Penne alla vodka

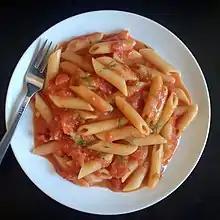
"Penne alla vodka"

The exact origins of "penne alla vodka" are unclear, and to some extent the subject of urban legend and folklore. The first use of vodka in a pasta dish recorded in a cookbook is attested to 1974, when the Italian actor Ugo Tognazzi published the cookbook "L'Abbuffone" (meaning 'the bouffe-men', named after Tognazzi's movie "La Grande Bouffe"), which included his recipe of "pasta all'infuriata", described as a sort of "pasta all'arrabbiata", made with ½ kg of penne, ½ kg of fresh peeled tomatoes, a shot of vodka, chili pepper, oil, garlic, and bay leaves. Tognazzi suggested also that, if using a Polish vodka with chili ("formidable, tremendous, very strong, very hot, deadly"), the fresh chili pepper can be omitted.